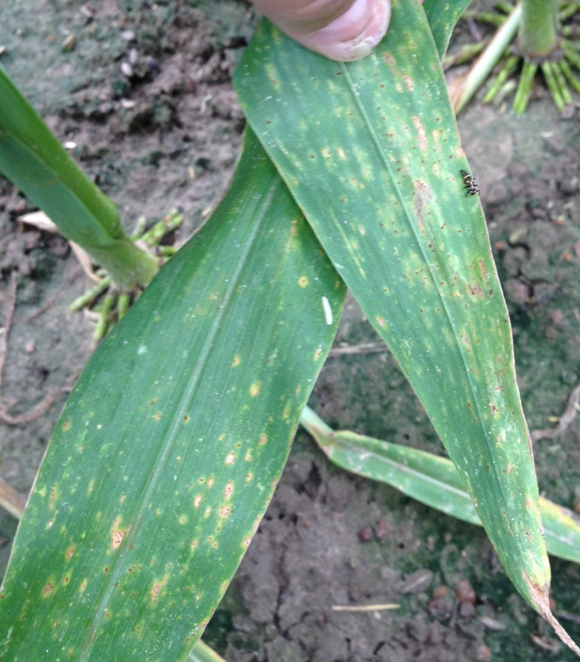
Labels: Corn rust leaf, Corn rust leaf